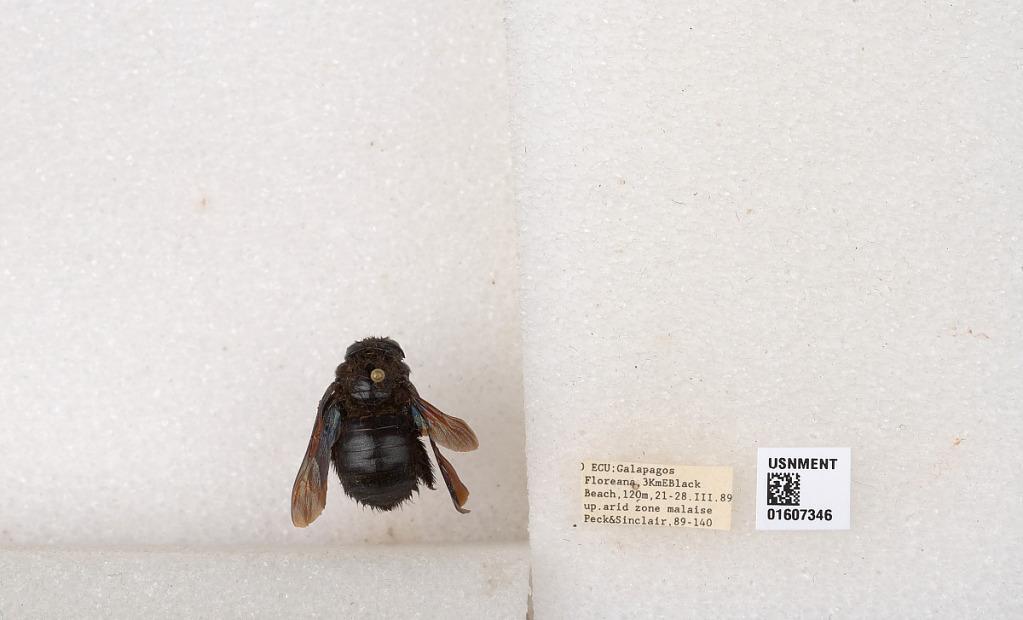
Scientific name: Xylocopa (Neoxylocopa) darwini Cockerell
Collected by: Peck & Sinclair
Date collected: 1989-3-21
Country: Ecuador
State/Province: Galapagos
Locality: Floreana, 3KmE Black Beach
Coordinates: -1.27696, -90.4576